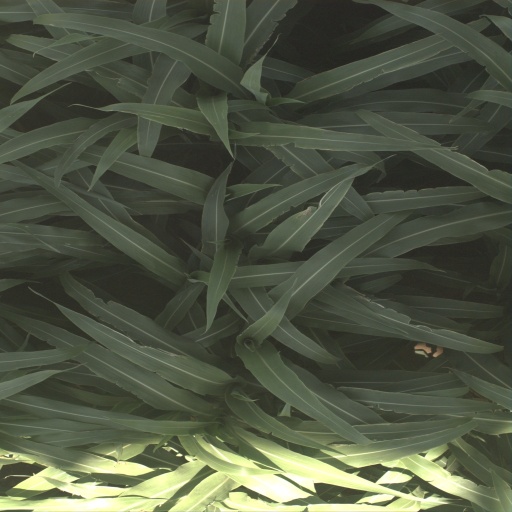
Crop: sorghum